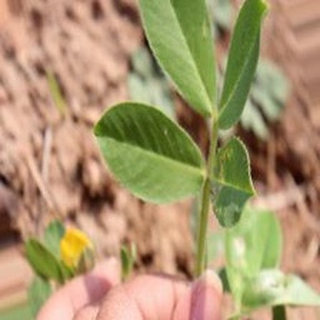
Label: healthy_groundnut